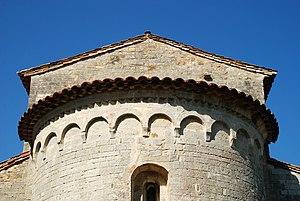
France - Gard - Église Saint-Baudile de Tornac
L'église Saint-Baudile est une église romane située à Tornac dans le département français du Gard en région Occitanie.